Naples underground geothermal zone

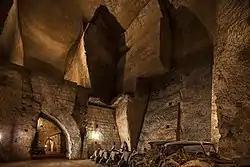
Underground Naples

Running beneath the Italian city of Naples and the surrounding area is an underground geothermal zone and several tunnels dug during the ages. This geothermal area is present generally from Mount Vesuvius beneath a wide area including Pompei, Herculaneum, and from the volcanic area of Campi Flegrei beneath Naples and over to Pozzuoli and the coastal Baia area. Mining and various infrastructure projects during several millennia have formed extensive caves and underground structures in the zone.